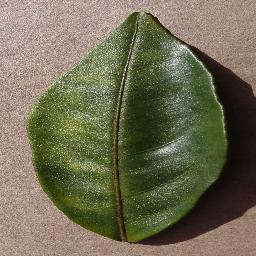
Label: Orange___Haunglongbing_(Citrus_greening)